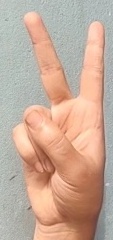
ASL sign: 2